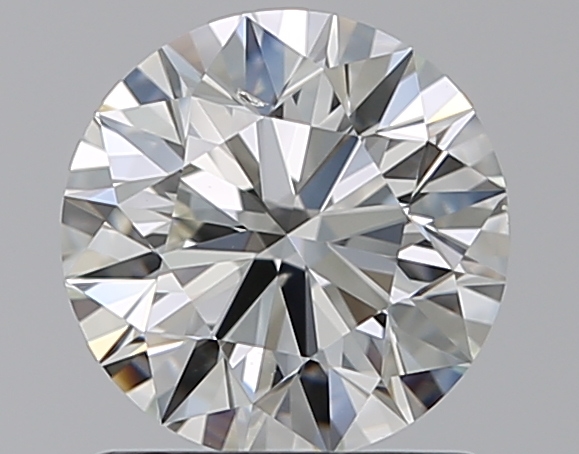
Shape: round
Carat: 1
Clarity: SI1
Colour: H
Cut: EX
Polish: EX
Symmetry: EX
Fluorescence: N
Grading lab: GIA
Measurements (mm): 6.35 x 6.38 x 3.99